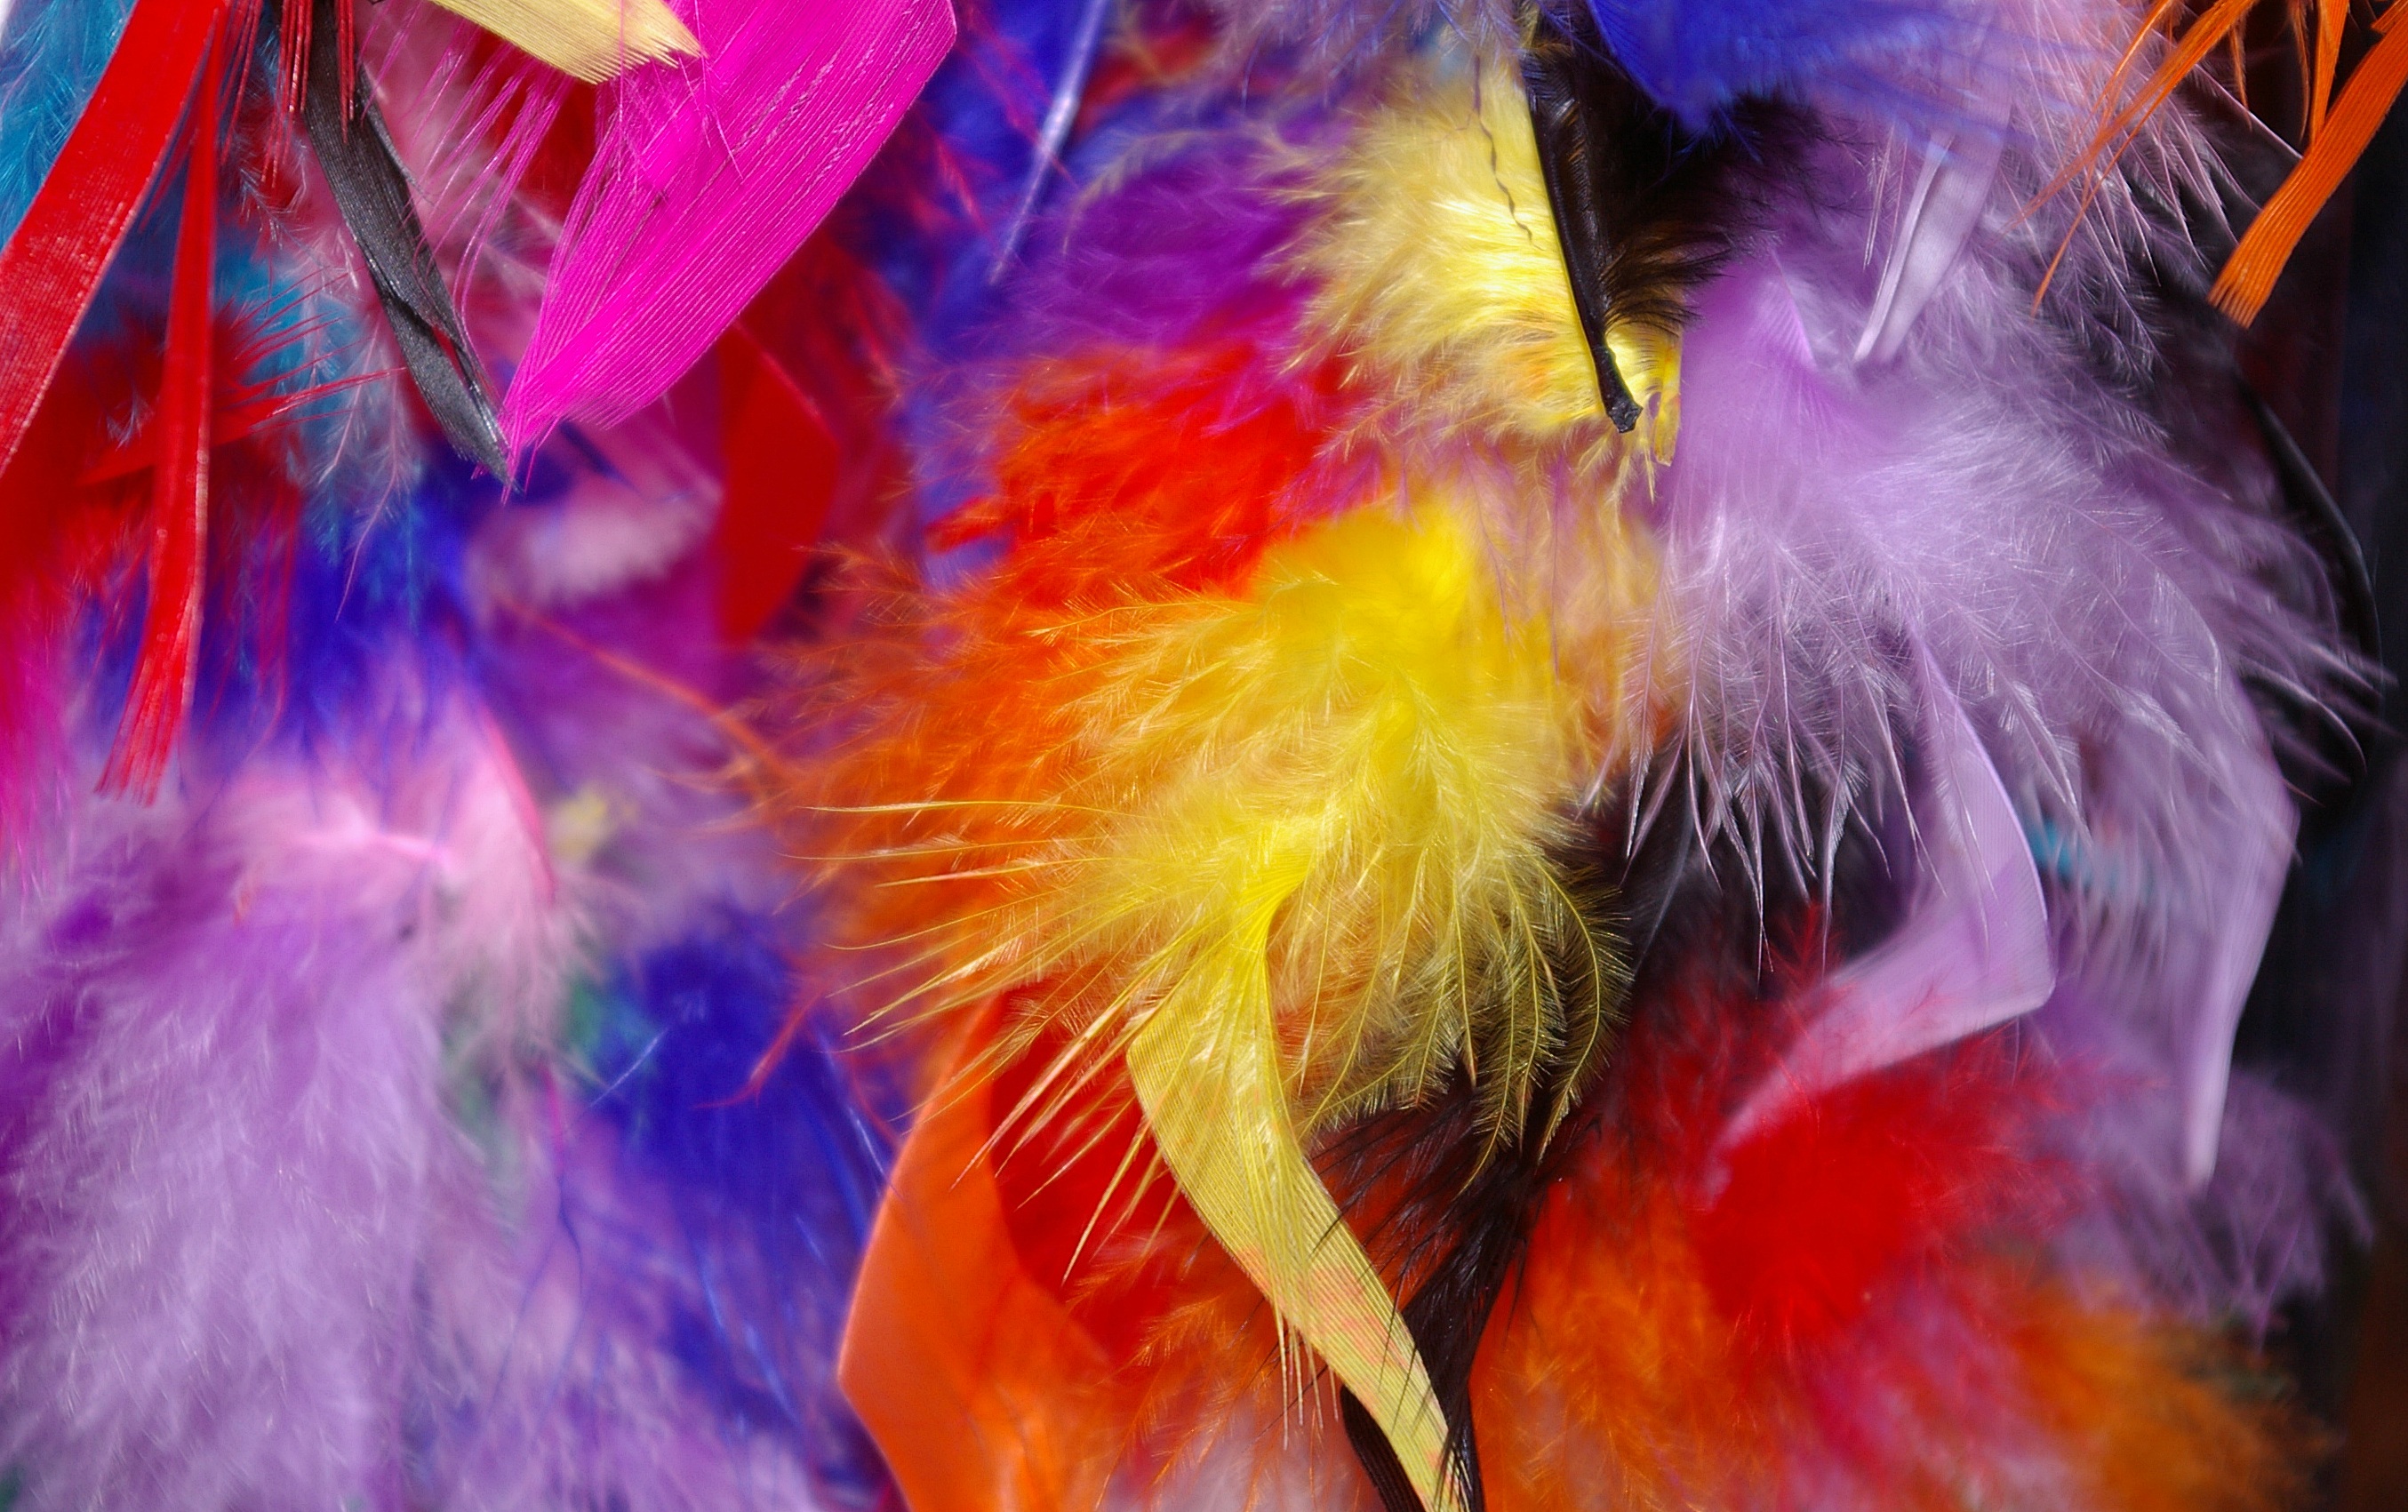
bird, wing, flower, love, decoration, pattern, carnival, color, colorful, feather, material, deco, macaw, close up, background image, jewellery, background, decorative, eye, bright, beautiful, costume, mood, macro photography, bird feather, colorful feathers, stoles